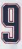
Number: 9